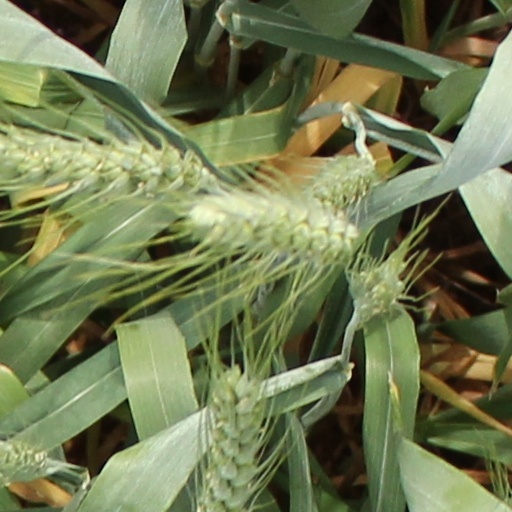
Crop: wheat